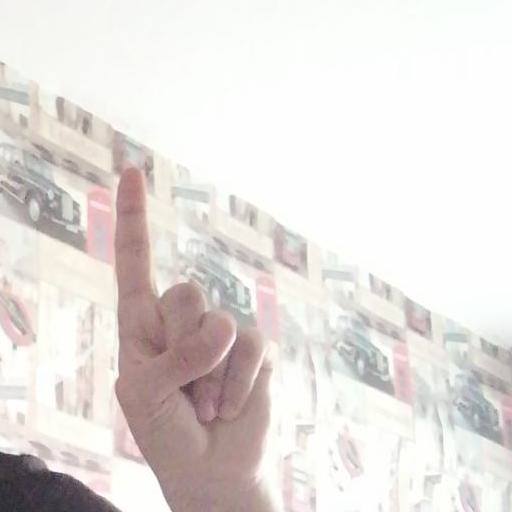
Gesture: one